God of War II

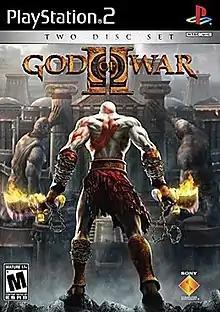
North American cover art

God of War II is a 2007 action-adventure game developed by Santa Monica Studio and published by Sony Computer Entertainment (SCE). First released for the PlayStation 2 on March 13, 2007, the game is the second installment in the "God of War" series, the sixth chronologically, and the sequel to 2005's "God of War". It is based on Greek mythology and set in ancient Greece, with vengeance as its central motif. The player character is protagonist Kratos, the new God of War who killed the former, Ares. Kratos is betrayed by Zeus, the King of the Olympian gods, who strips him of his godhood and kills him. Slowly dragged to the Underworld, he is saved by the Titan Gaia, who instructs him to find the Sisters of Fate, as they can allow him to travel back in time, avert his betrayal, and take revenge on Zeus.